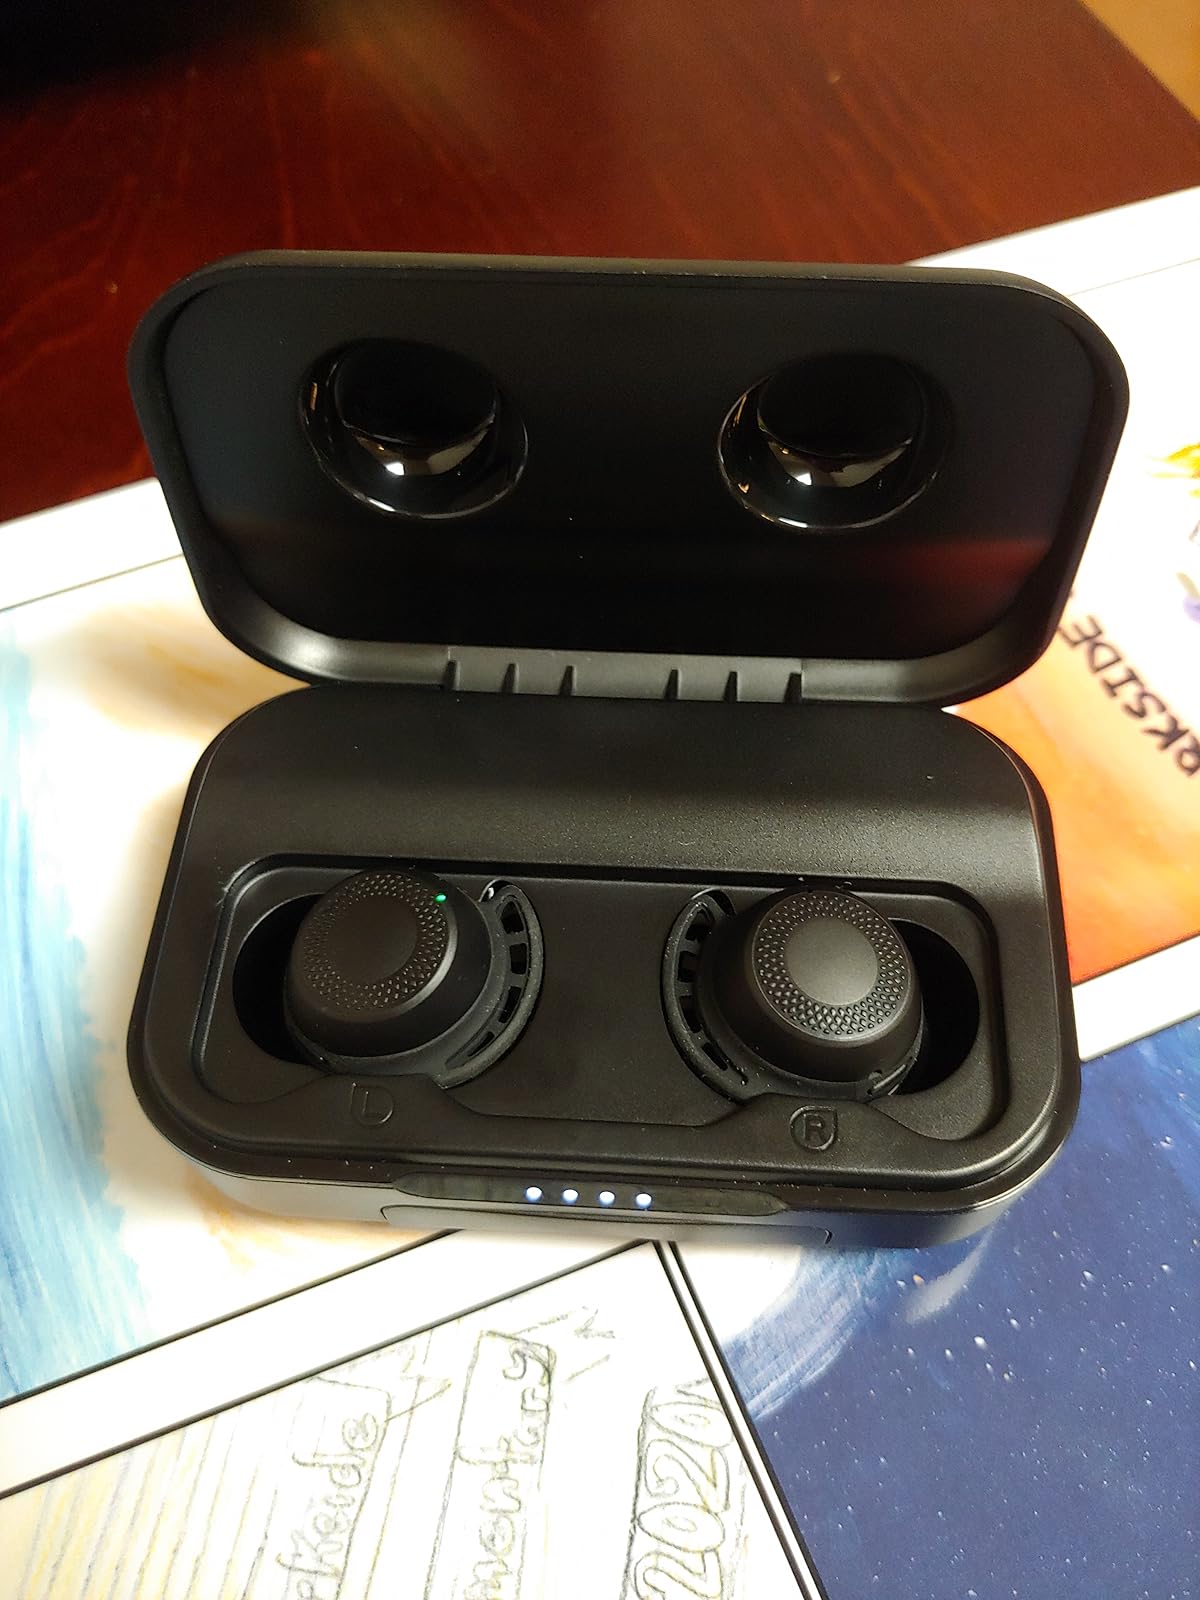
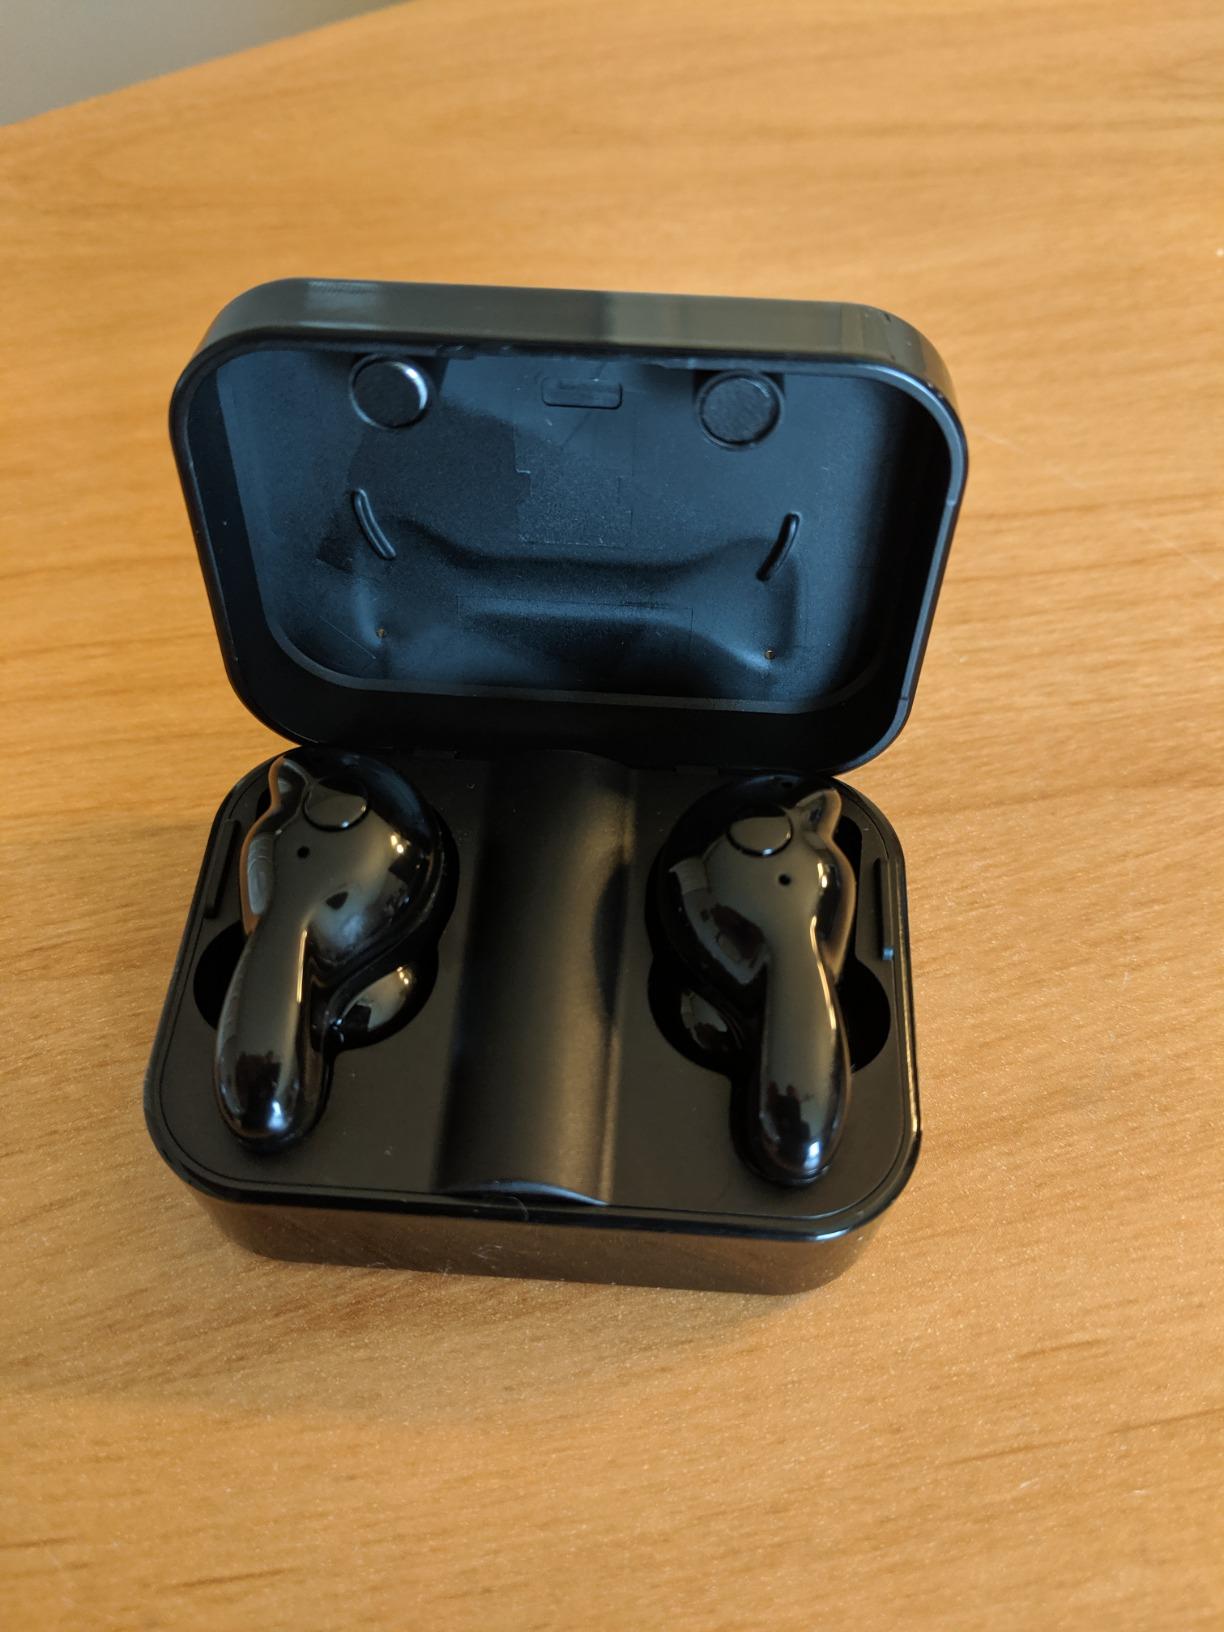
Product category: earbuds
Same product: no